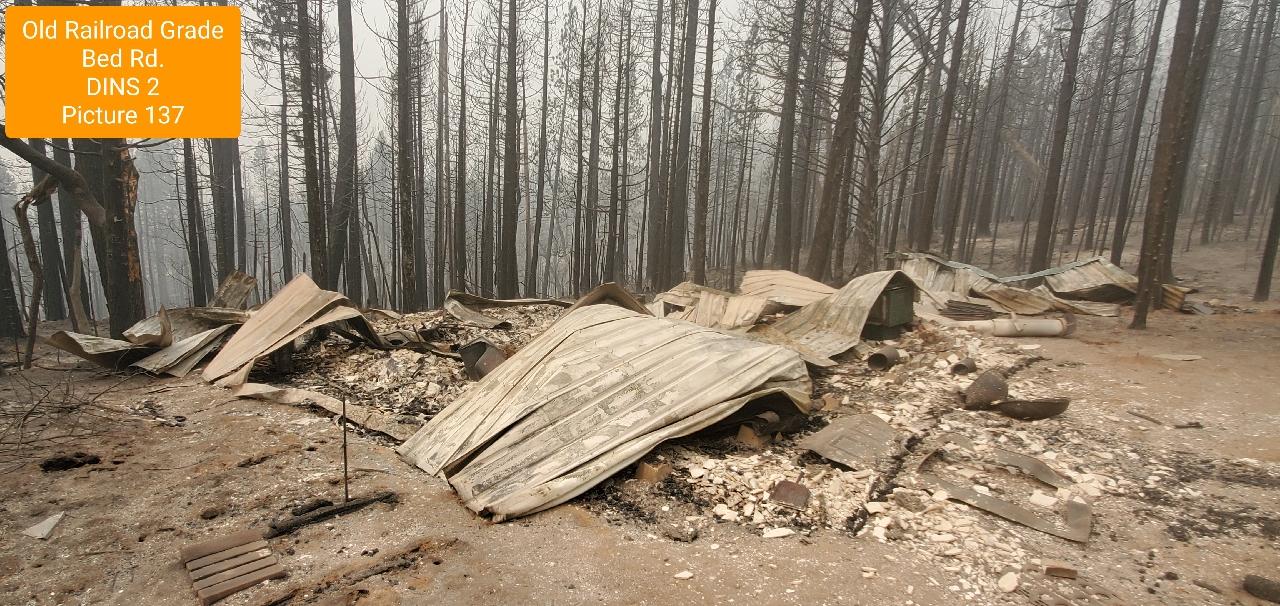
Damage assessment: destroyed